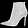
Label: Ankle boot